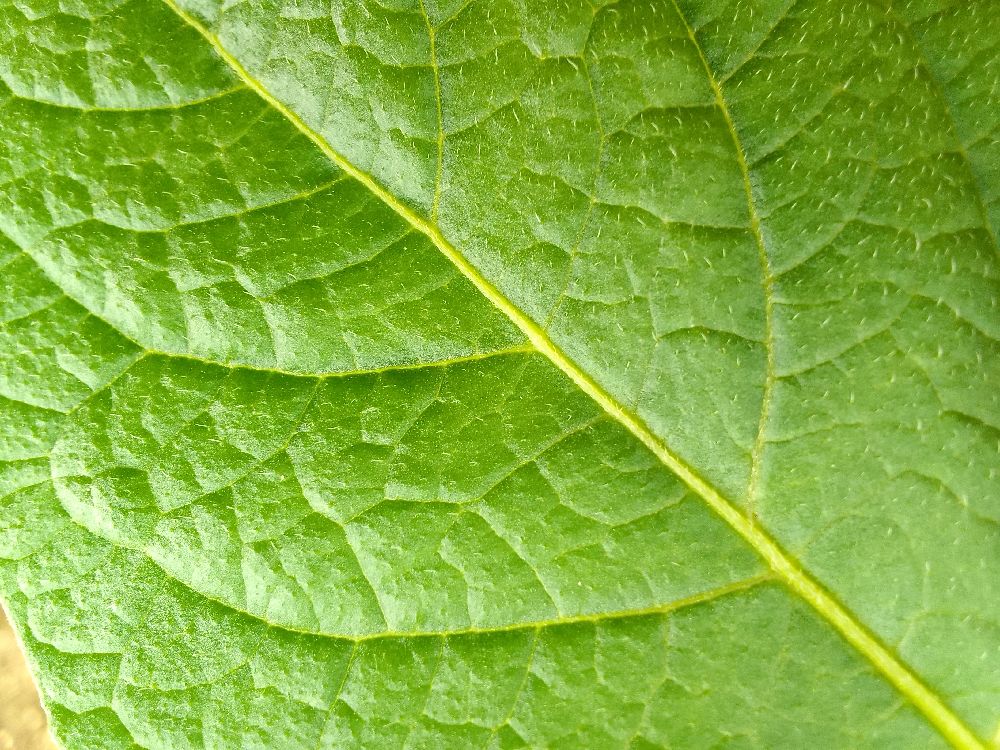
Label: Healthy